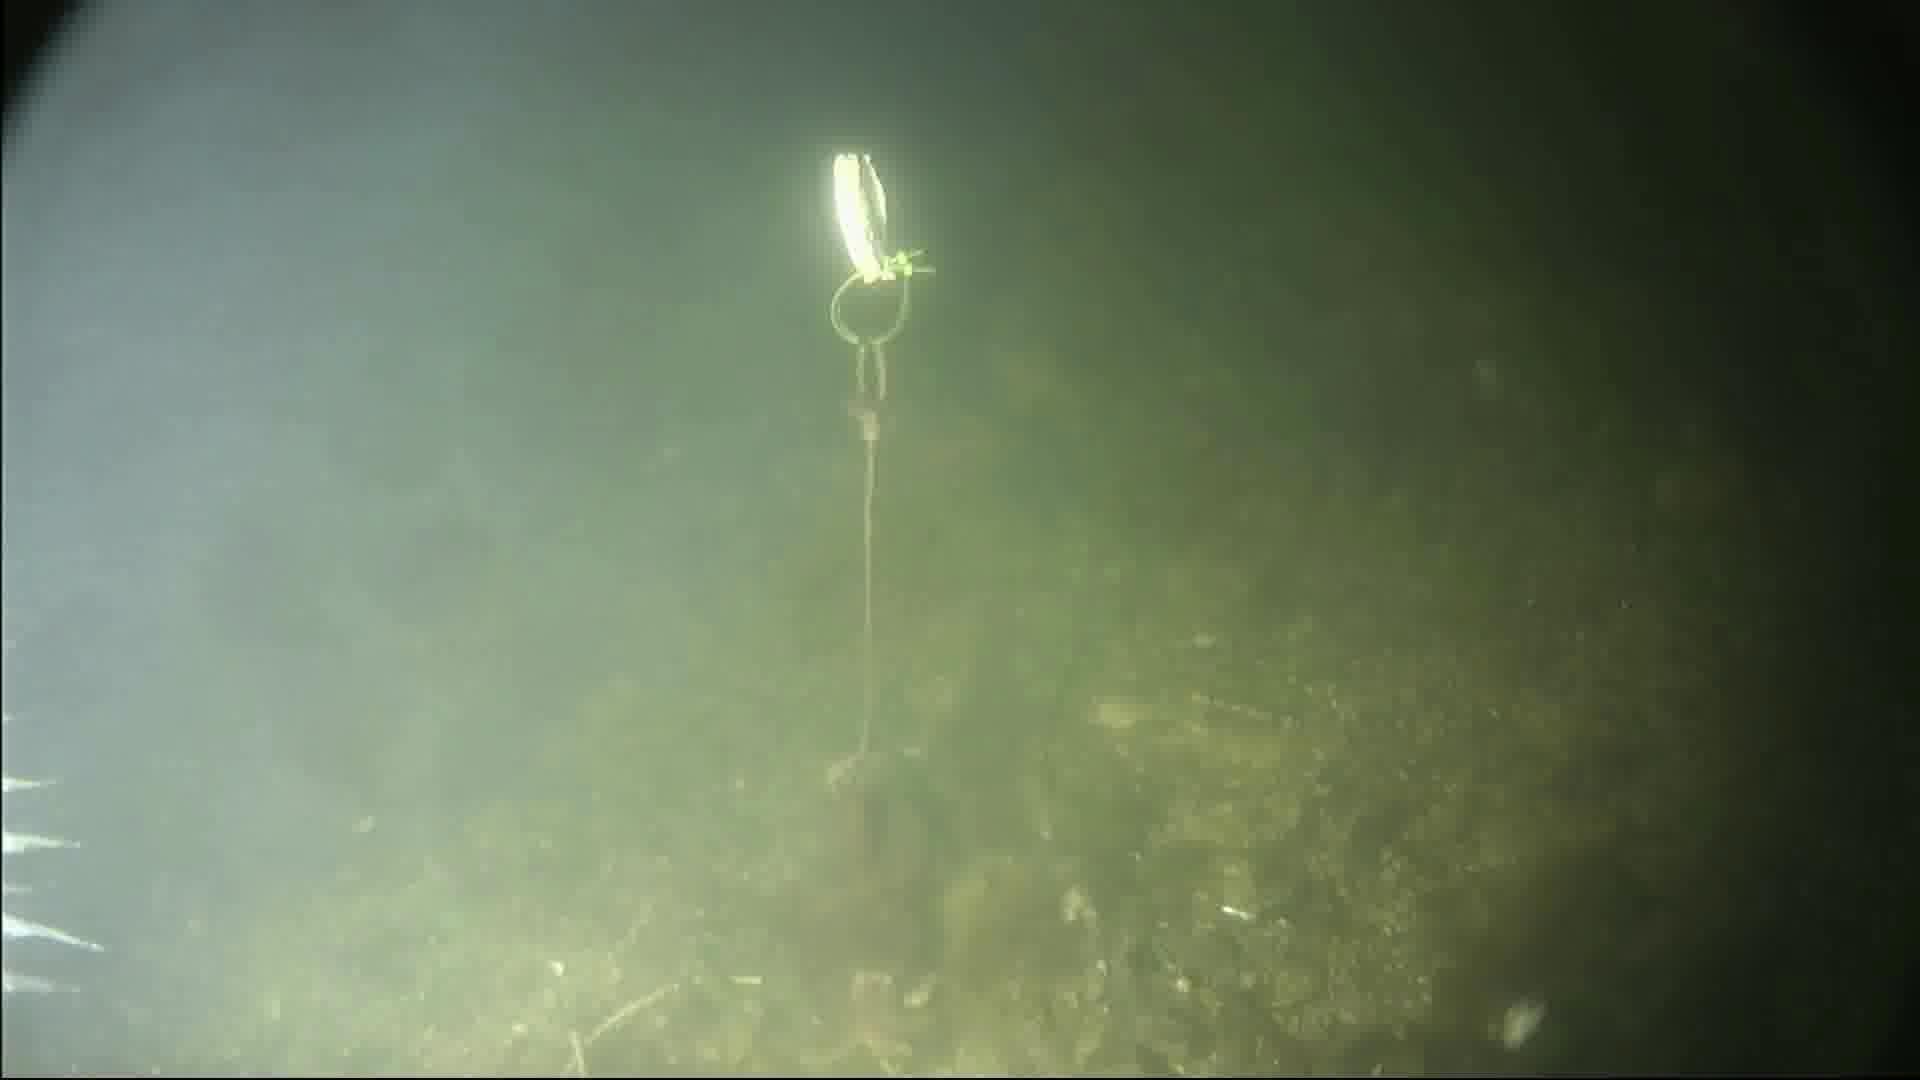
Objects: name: starfish
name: crab
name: small_fish